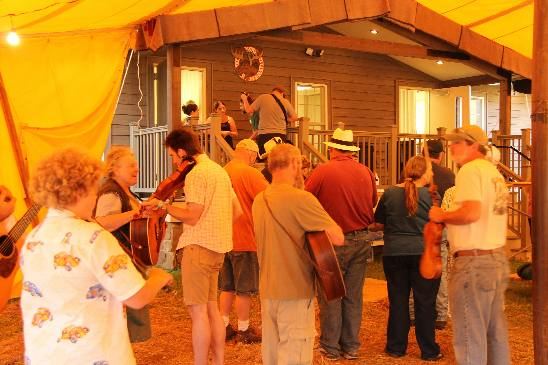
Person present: Yes